White Bear Lake, Minnesota

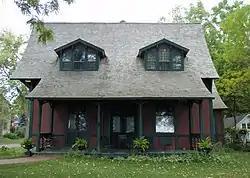
The Charles P. Noyes Cottage dates back to the days when White Bear Lake was a resort town.

White Bear Lake is a city in Ramsey County in the state of Minnesota, United States. A small portion of the city also extends into Washington County. The population was 24,883 at the 2020 census. The city is located on White Bear Lake, one of the largest lakes in the Minneapolis–Saint Paul metropolitan area. The lake is a large lake that is home to many different species of fish including largemouth bass, smallmouth bass, northern pike, and a variety of other species.